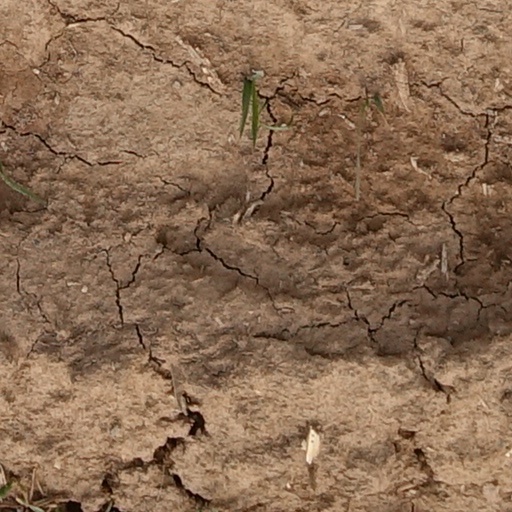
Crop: wheat